2021 Central League Climax Series

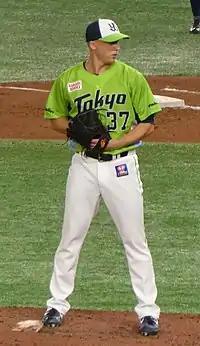
Swallows closer Scott McGough pitched a scoreless ninth inning to secure the tie.

Juri Hara started for the Swallows, while Cristopher Mercedes started for the Giants. Scoring for the first time in the series, Yomiuri opened the scoring in the third inning against Yakult reliever Yuto Kanakubo. Naoki Yoshikawa walked, advanced to third base on a single by Yoshiyuki Kamei, then scored on a sacrifice fly by Hayato Sakamoto. After pitching six scoreless innings, Mercedes was replaced by reliever Rubby De La Rosa, who loaded the bases with two outs in the seventh inning. Norichika Aoki then hit a two-run single off of Giants reliever Kota Nakagawa to give Yakult the lead, 2–1. Yomiuri scored a run next inning against reliever Noboru Shimizu, but left two runners on base at the end of the inning to leave the game tied. With a tie good enough to ensure a series win, Swallows closer Scott McGough got all three Giants batters out in the ninth inning to end the game and the series in favor of Yakult.